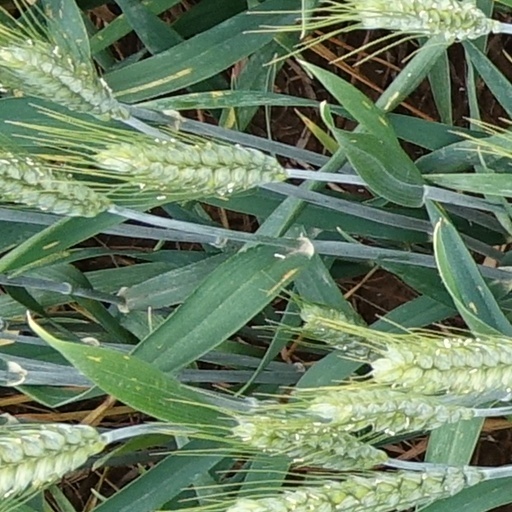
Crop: wheat